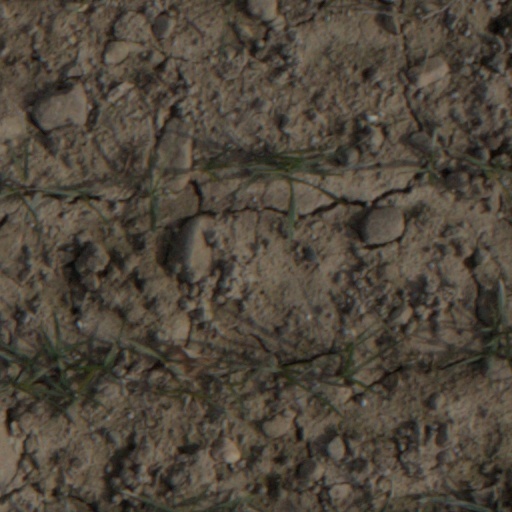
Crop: wheat